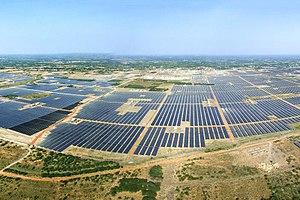
La centrale solaire photovoltaïque de Kamuthi est une centrale solaire située à Kamuthi, à 90 km de Madurai, dans l’état du Tamil Nadu, en Inde. La centrale est détenue par Adani Power.